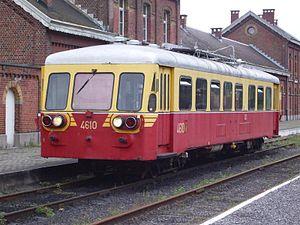
Autorail diesel 4610 à Treignes, terminus de la ligne touristique du CFV3V (Chemin de Fer à Vapeur des 3 Vallées)
La série 46 est une série d'autorails de la SNCB. Conçu par Brossel, il est dérivé du type 553 auquel il apporte quelques améliorations : des vitrages plus grands, visant à offrir une vue panoramique aux passagers, et la présence d'un cabinet de toilettes. Au niveau de la chaîne de traction, une transmission diesel-hydraulique remplace la boite mécanique à 4 rapports des séries précédentes.